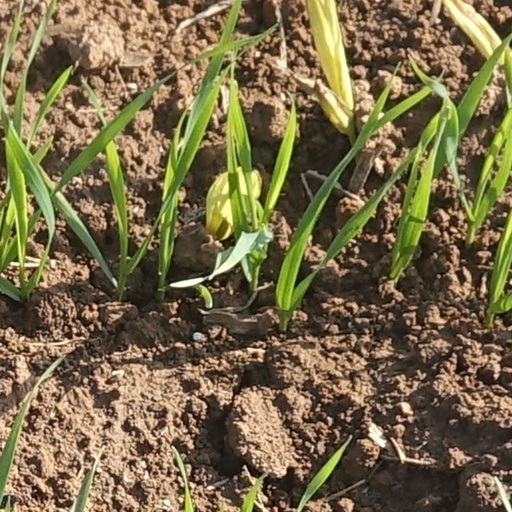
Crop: wheat